Lombard banking

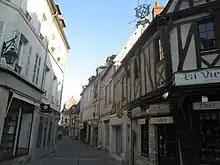
"Rue des Lombards" in Compiègne, France

Lombard banking refers to the business of Italian moneylenders generally referred to as "Lombards" (in medieval times Northern Italy was referred as Lombardy, a much larger region than the modern Lombardy). The term was often used in a derogatory sense, as Lombard banking was associated with the sin of usury.